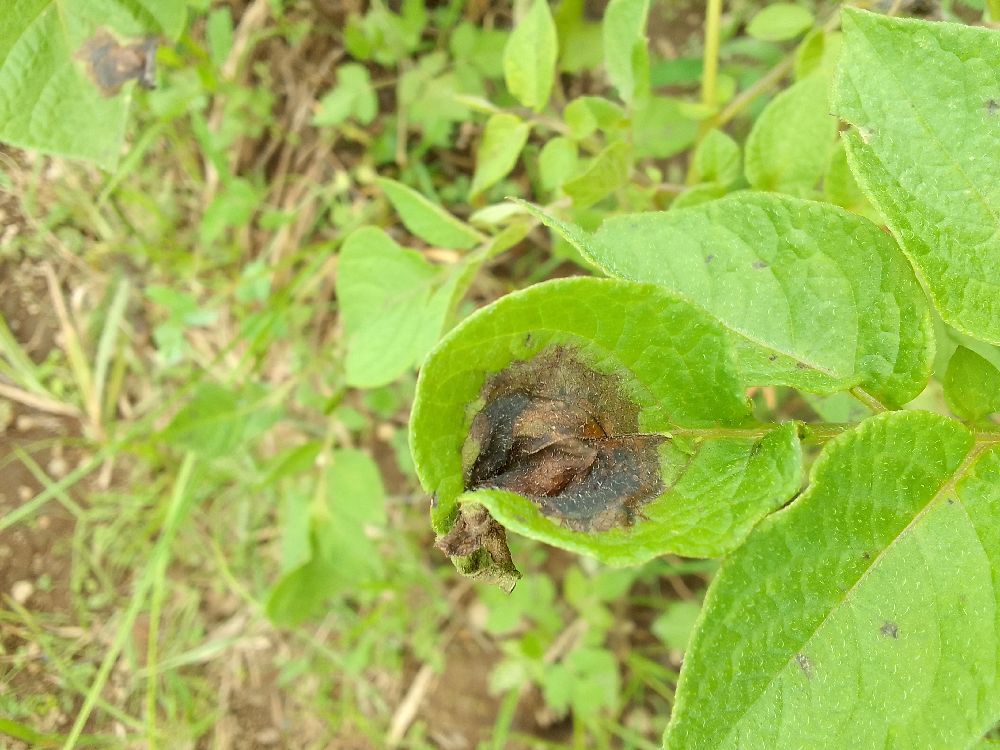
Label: Late blight